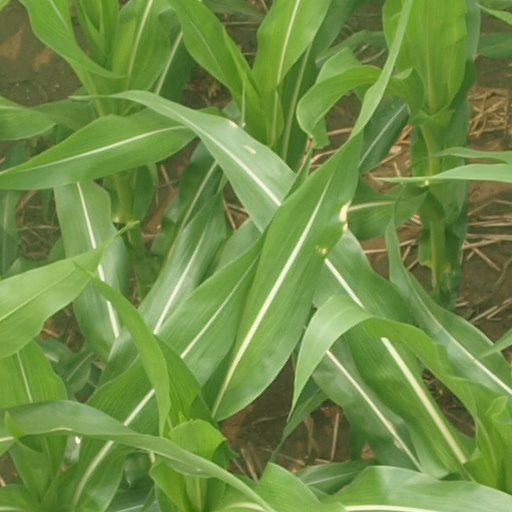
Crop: maize; corn